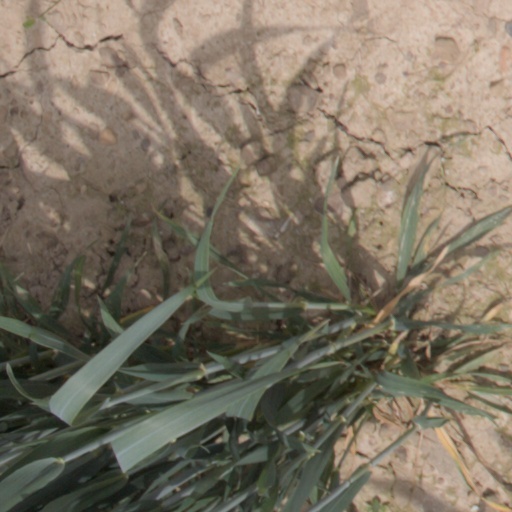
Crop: wheat